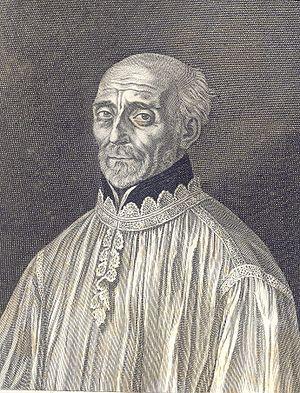
Étienne Binet est un prêtre jésuite francais, écrivain spirituel influent.
Étienne Binet, né le 15 octobre 1569 à Dijon et décédé le 4 juillet 1639 à Paris, est un prêtre jésuite français et écrivain spirituel caractéristique de la littérature dévote du XVIIᵉ siècle. Il occupe plusieurs fois des postes de gouvernement importants dans la Compagnie de Jésus.